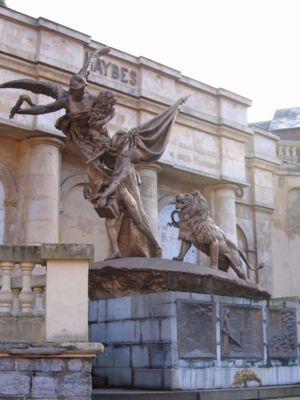
Haybes est une commune française, située dans le département des Ardennes en région Grand Est.